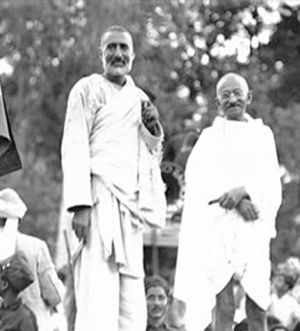
Khan Abdul Ghaffar Khan
Ghaffar Khan med Mahatma Gandhi?
Khan Abdul Ghaffar Khan var en pashtunsk politiker og spirituel leder kendt for hans ikke-voldlige mod britisk i Indien. Khan var en livslang pacifist, inderligt troende muslim og allieret med Mahatma Gandhi. Han var også kendt som Badshah Khan: pashto/urdu: "Høvdingenes konge".